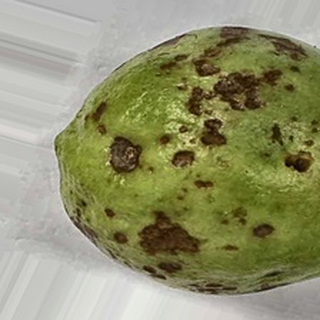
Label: guava_anthracnose